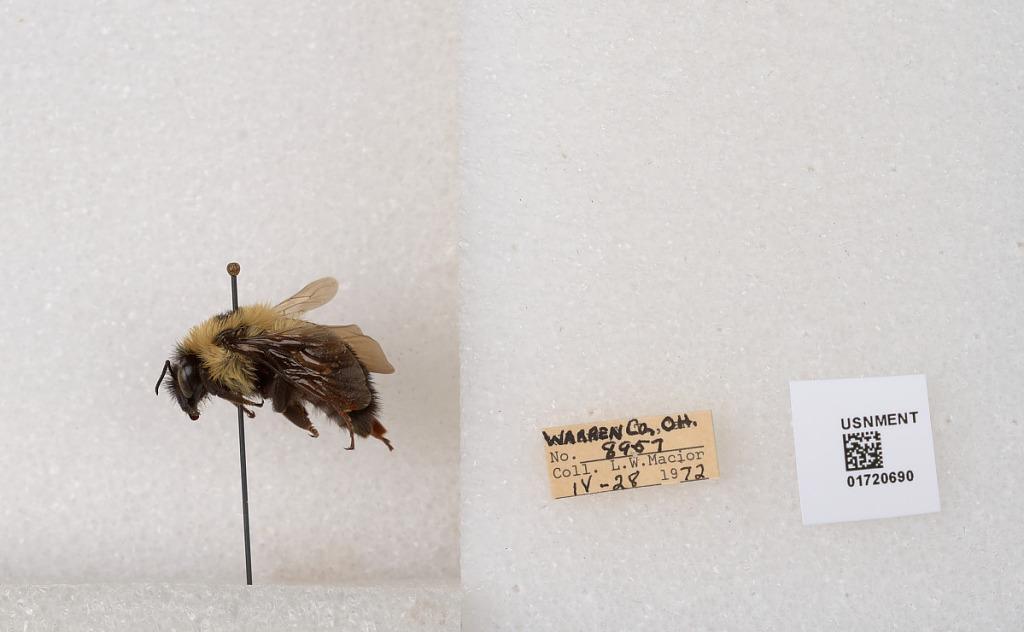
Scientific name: Bombus bimaculatus Cresson
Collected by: L. Macior
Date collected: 1972-4-28
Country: United States
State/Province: Ohio
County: Warren
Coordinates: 39.4276, -84.1668